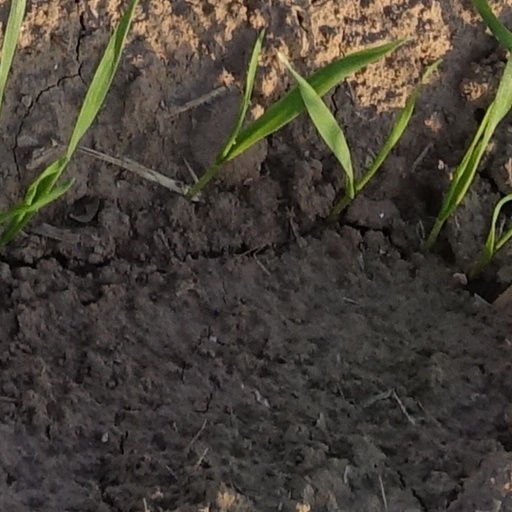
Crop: wheat